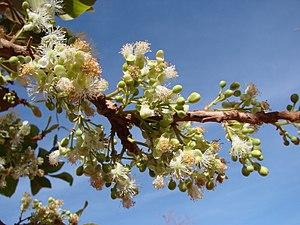
Curatella americana est une espèce de plantes dicotylédones de la famille des Dilleniaceae, endémique de la région des Llanos au Venezuela.
Maracaibo ou Maracaïbo est une ville du Venezuela et la capitale de l'État de Zulia. Elle est située à l'entrée du lac Maracaibo, à 514 km à l'ouest de Caracas. La population de son aire urbaine était estimée à 1 551 539 habitants en 2011. Maracaibo, dont l'économie repose sur l'exploitation du pétrole du lac Maracaibo, est la deuxième plus grande ville du Venezuela après la capitale.
Curatella est un genre de plantes de la famille des Dilleniaceae.